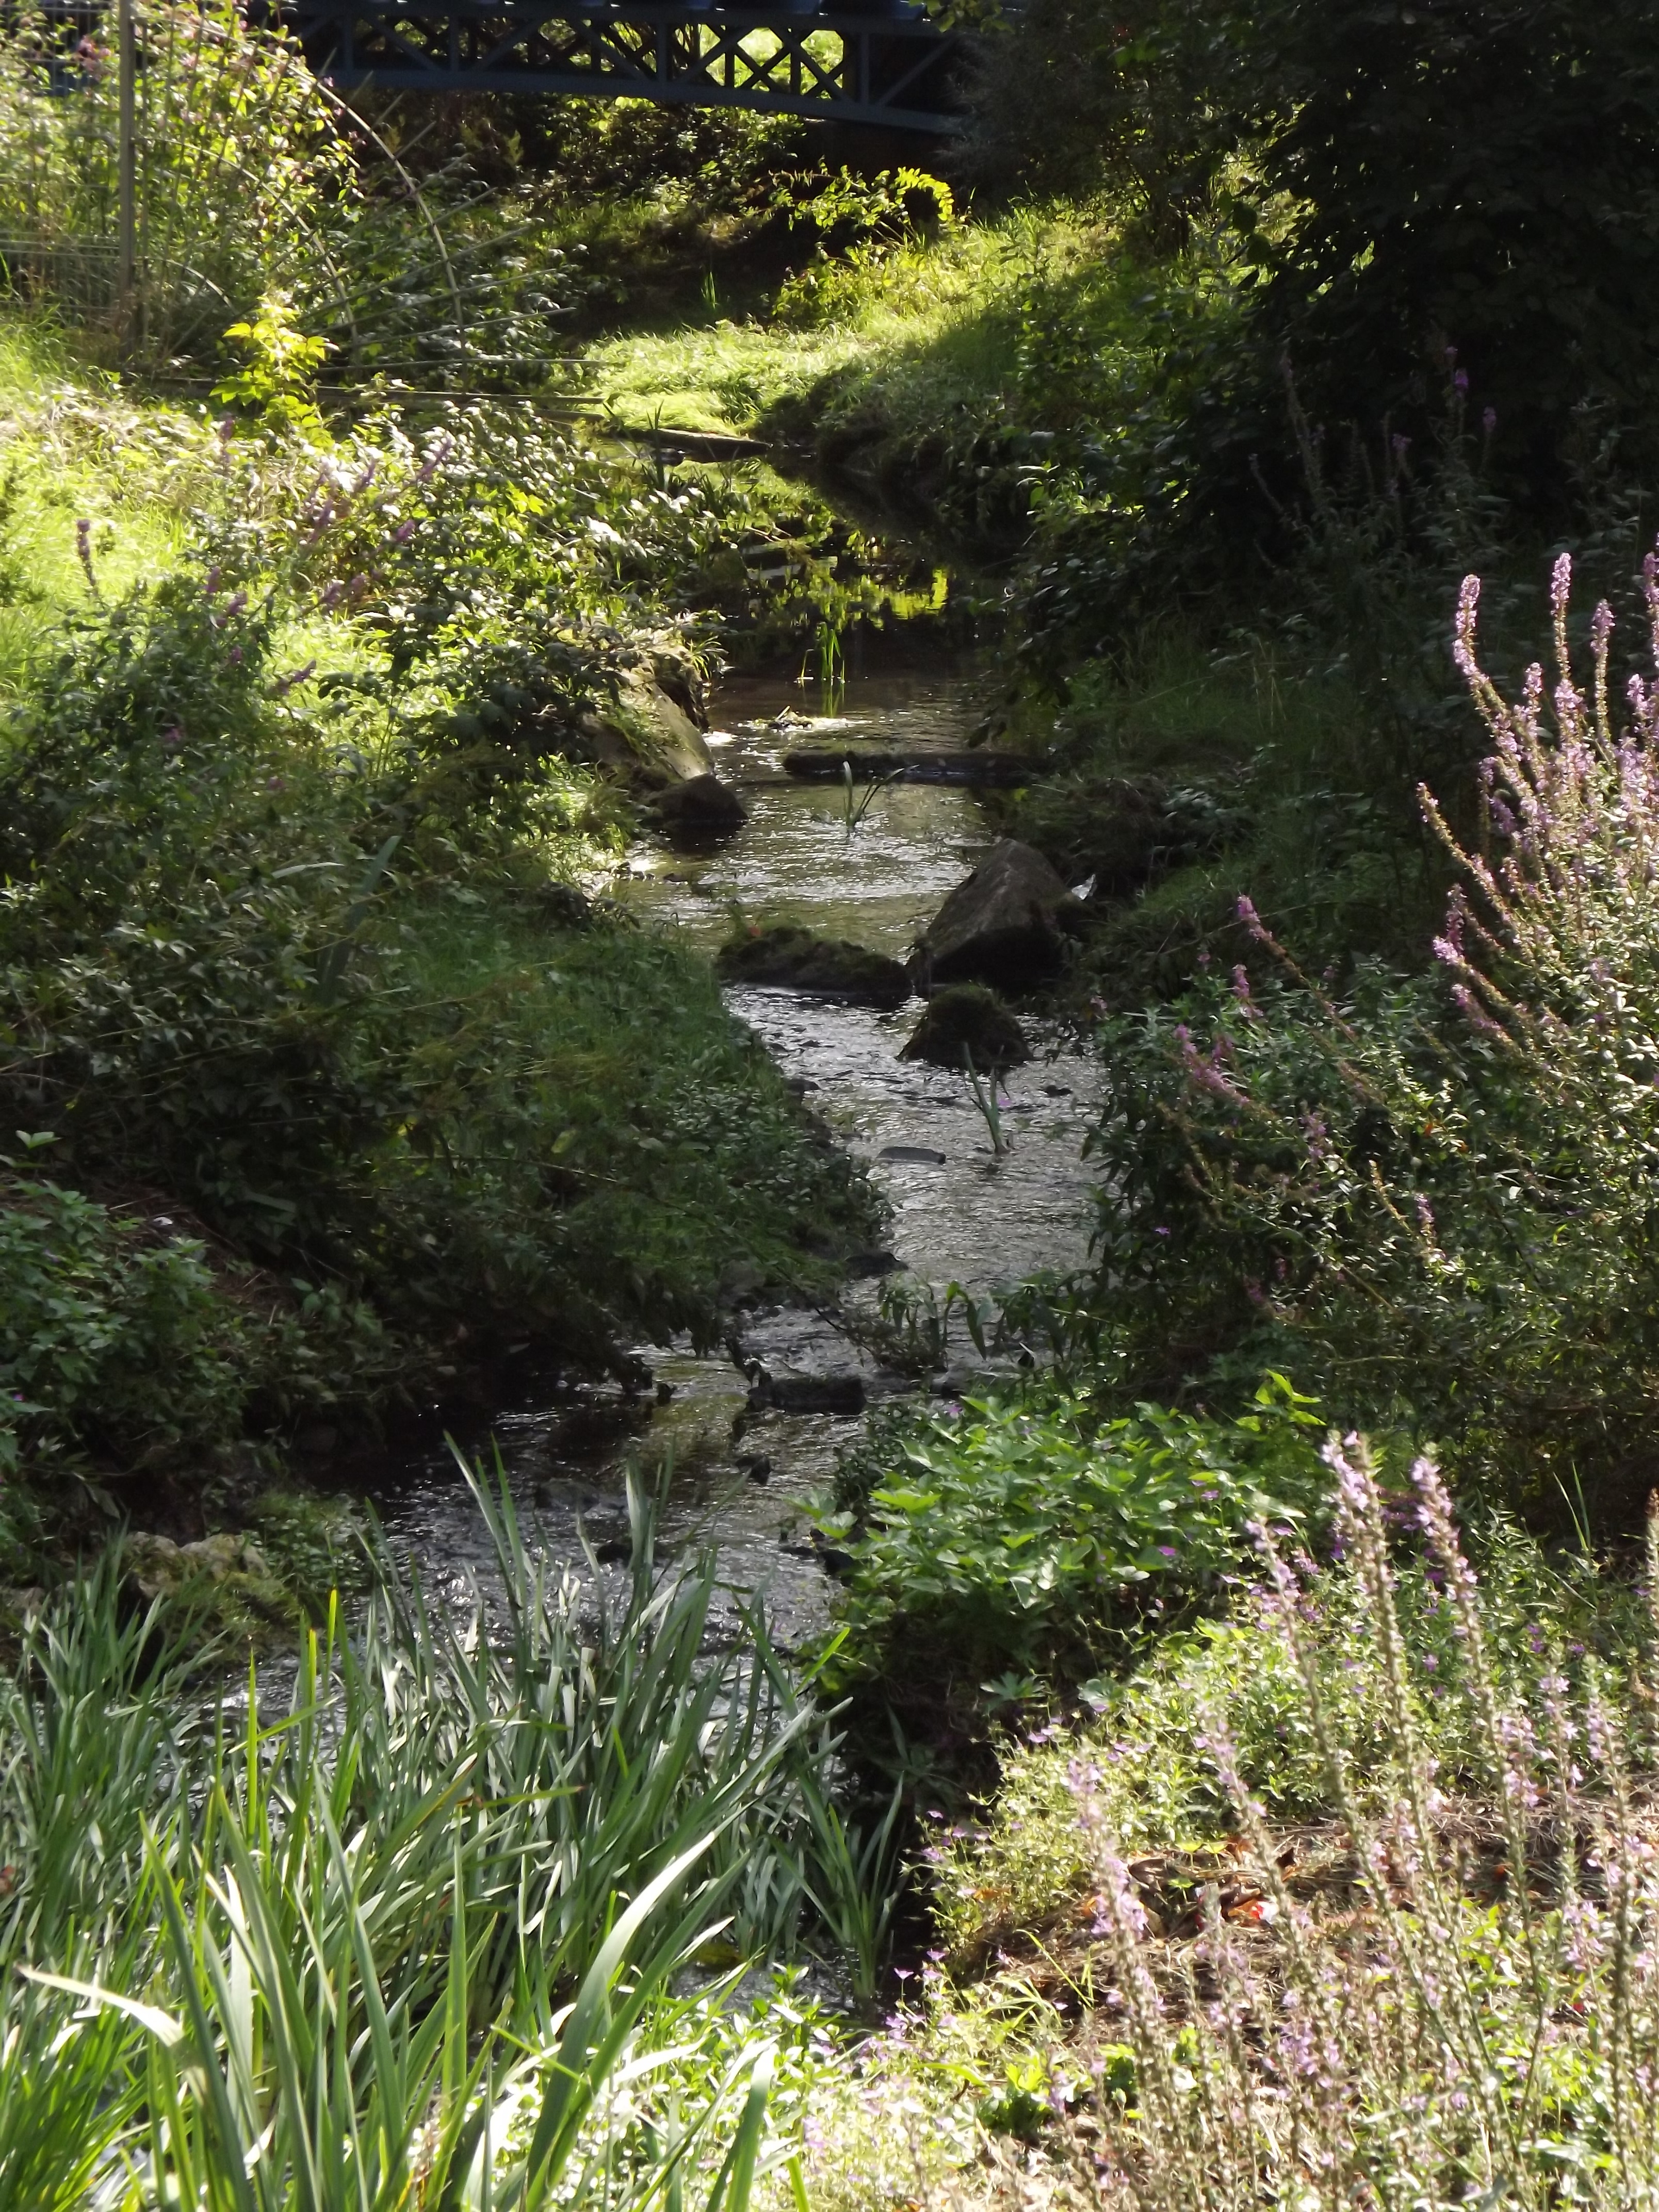
landscape, water, grass, lawn, meadow, flower, river, pond, stream, spring, flow, backyard, botany, garden, flora, vegetation, woodland, bach, yard, ecosystem, watercourse, grass family